Germany

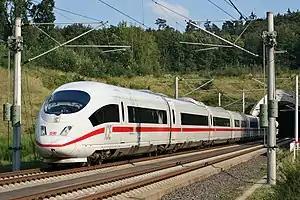
High-speed trains like this ICE 3 connect the whole of Germany.

Germany's military, the (Federal Defence), is organised into the (Army and special forces ), (Navy), (Air Force) and (Cyber and Information Domain Service) branches. In absolute terms, German military spending in 2023 was the seventh-highest in the world. In response to the 2022 Russian invasion of Ukraine, Chancellor Olaf Scholz announced that German military expenditure would be increased past the NATO target of 2%, along with a one-time 2022 infusion of 100 billion euros, representing almost double the 53 billion euro military budget for 2021. In 2023, military spending according to NATO criteria amounted to $73.1 billion, or 1.64% of the country's GDP, well below the NATO target of 2%. In 2024, Germany reported $97.7 billion to NATO, exceeding the NATO target of 2% at 2.12% of GDP.